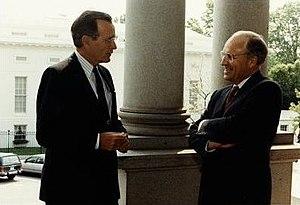
Le président George H.W. Bush et le secrétaire à la Défense Dick Cheney en 1991 dans l'escalier de la Marine du Old Executive Office Building|. En arrière plan, les bâtiments de l'aile Ouest de la Maison Blanche.